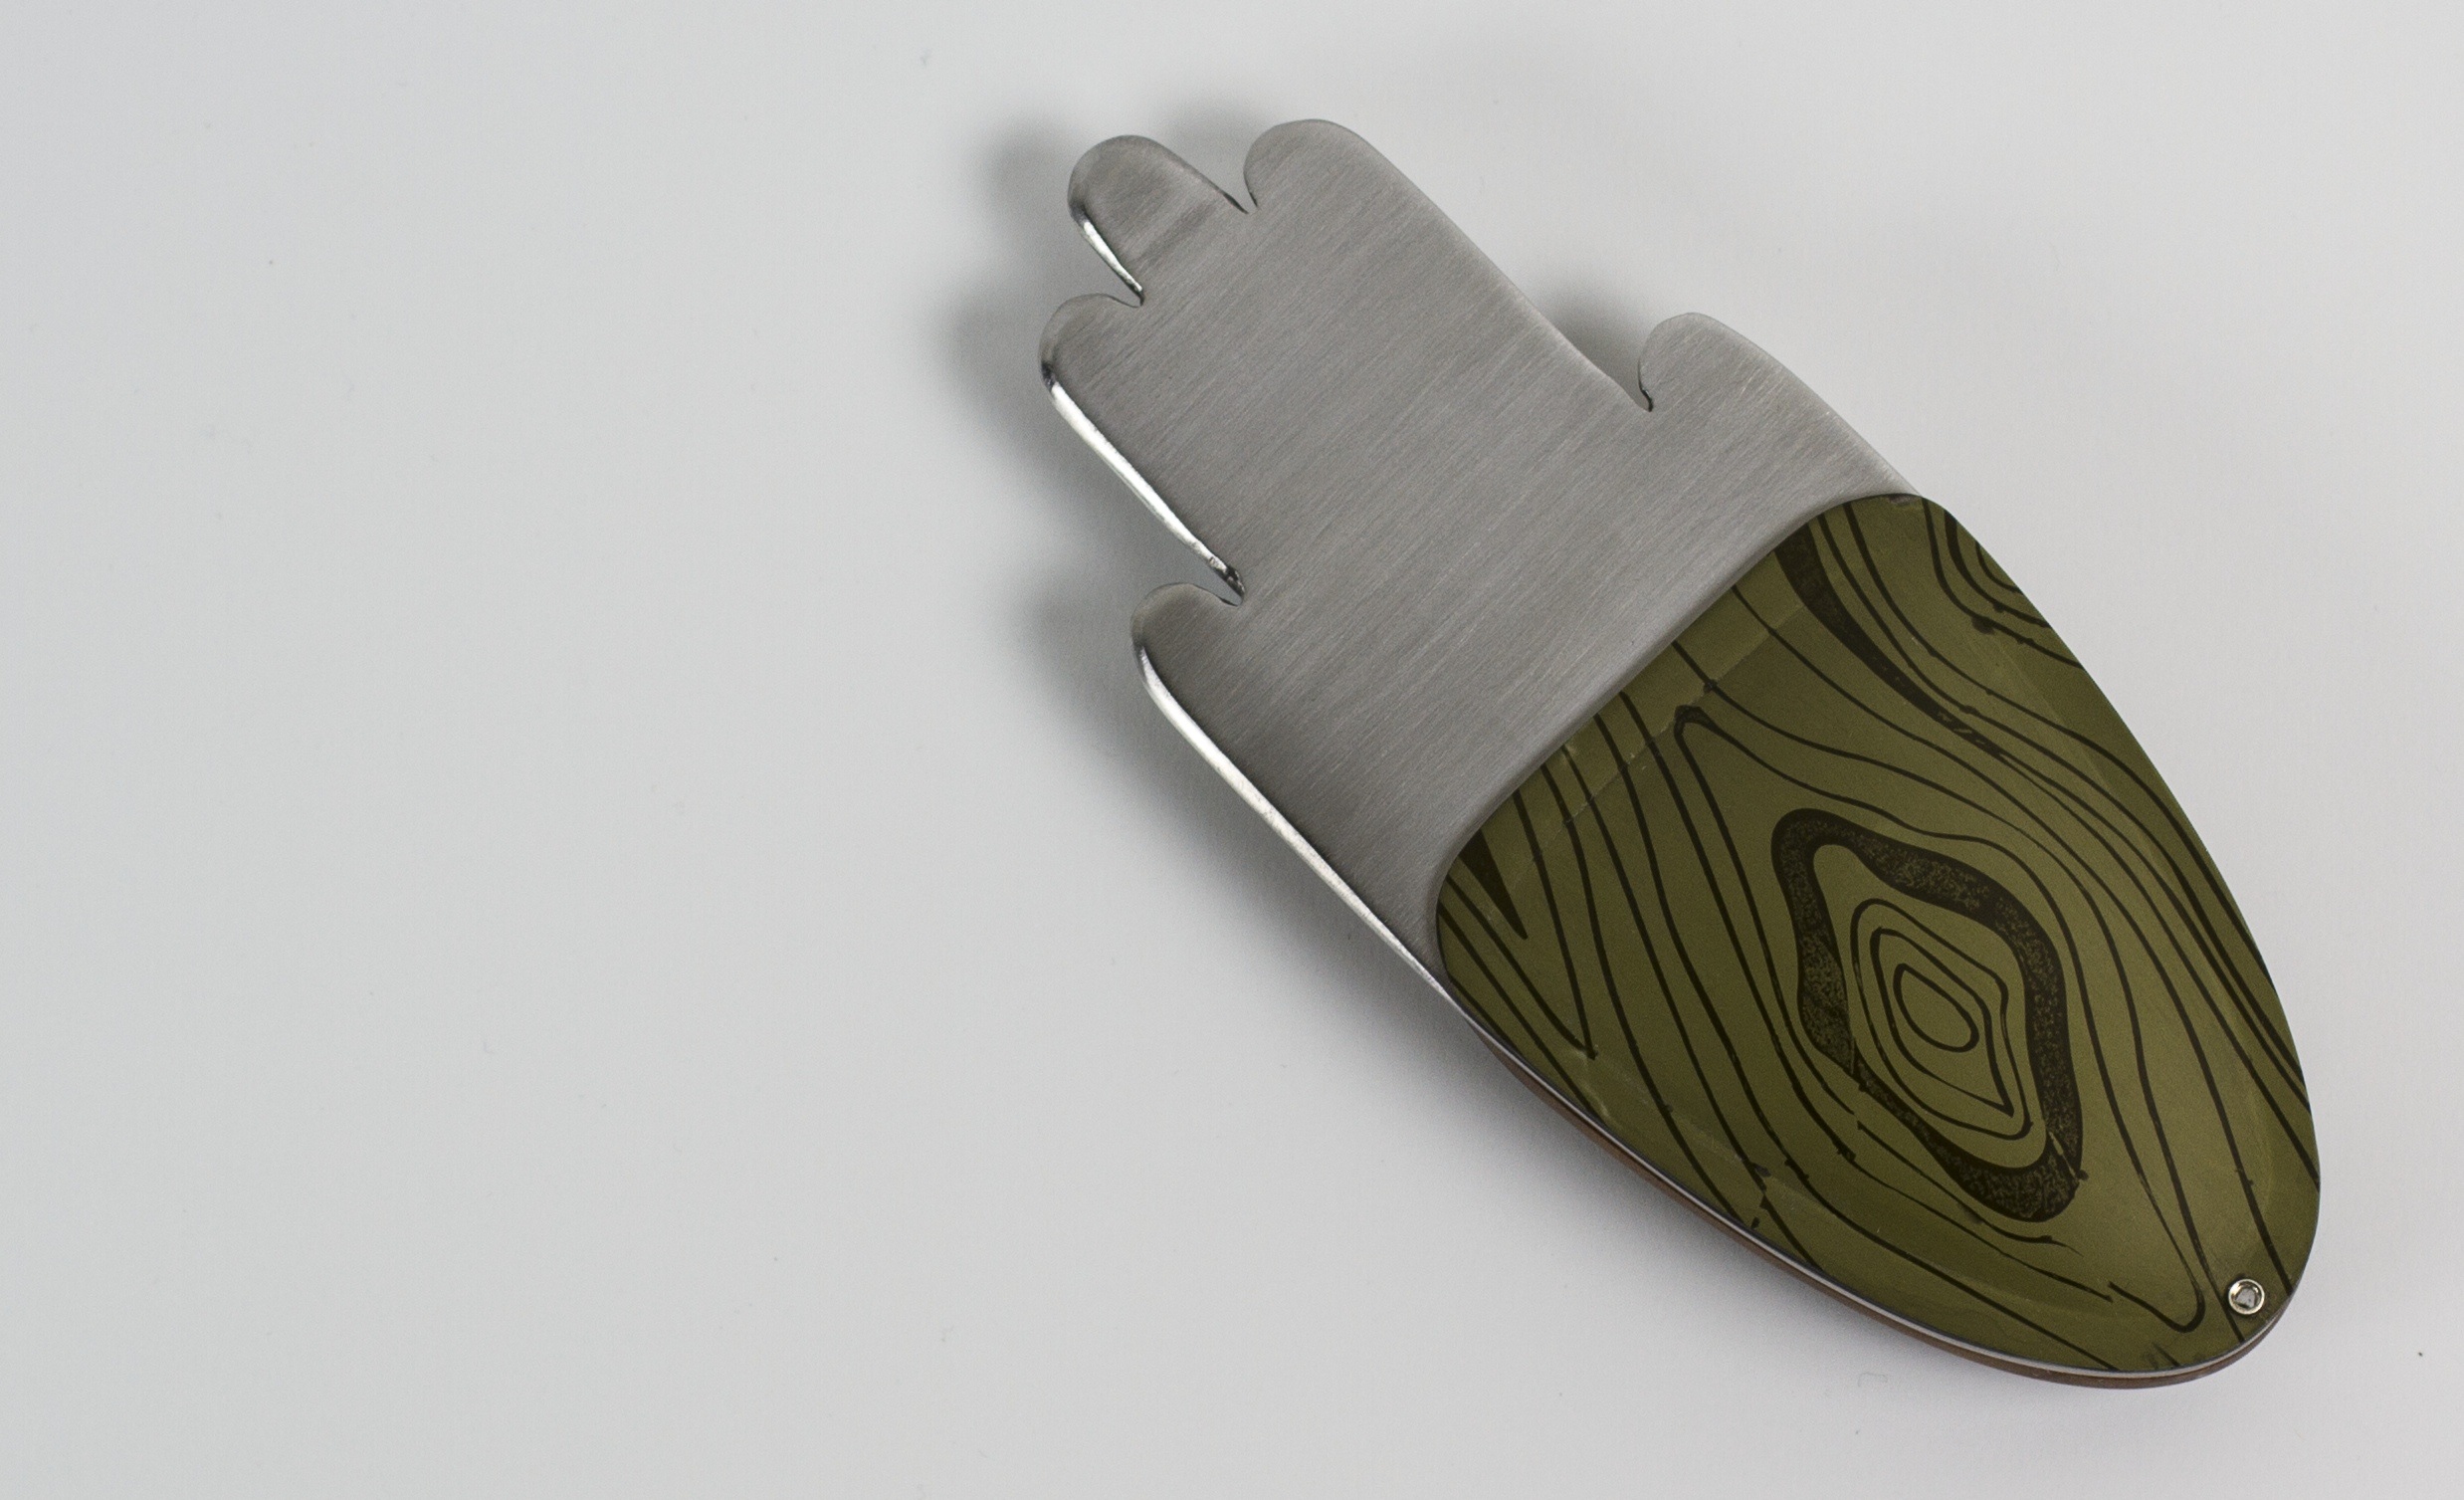
hand, wood, glass, vase, decoration, finger, artistic, metal, artist, colorful, decor, weapon, jewelry, art, gold, design, silver, elegant, shape, metalwork, arts and crafts